Music of the American Civil War

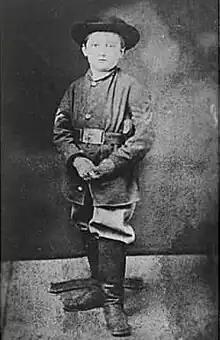
John Clem, a twelve-year-old Union drummer boy

The Civil War was an important period in the development of American music. During the Civil War, when soldiers from across the country commingled, the multifarious strands of American music began to cross-fertilize each other, a process that was aided by the burgeoning railroad industry and other technological developments that made travel and communication easier. Army units included individuals from across the country, and they rapidly traded tunes, instruments, and techniques. The songs that arose from this fusion were "the first American folk music with discernible features that can be considered unique to America". The war was an impetus for the creation of many songs that became and remained wildly popular; the songs were aroused by "all the varied passions (that the Civil War inspired)" and "echoed and re-echoed" every aspect of the war. John Tasker Howard has claimed that the songs from this era "could be arranged in proper sequence to form an actual history of the conflicts: its events, its principal characters, and the ideals and principles of the opposing sides".